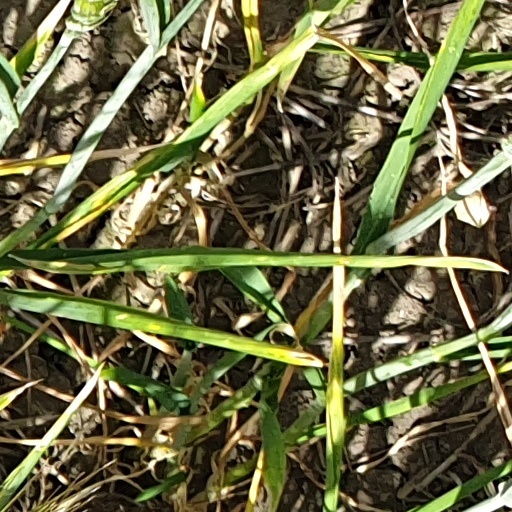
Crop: wheat